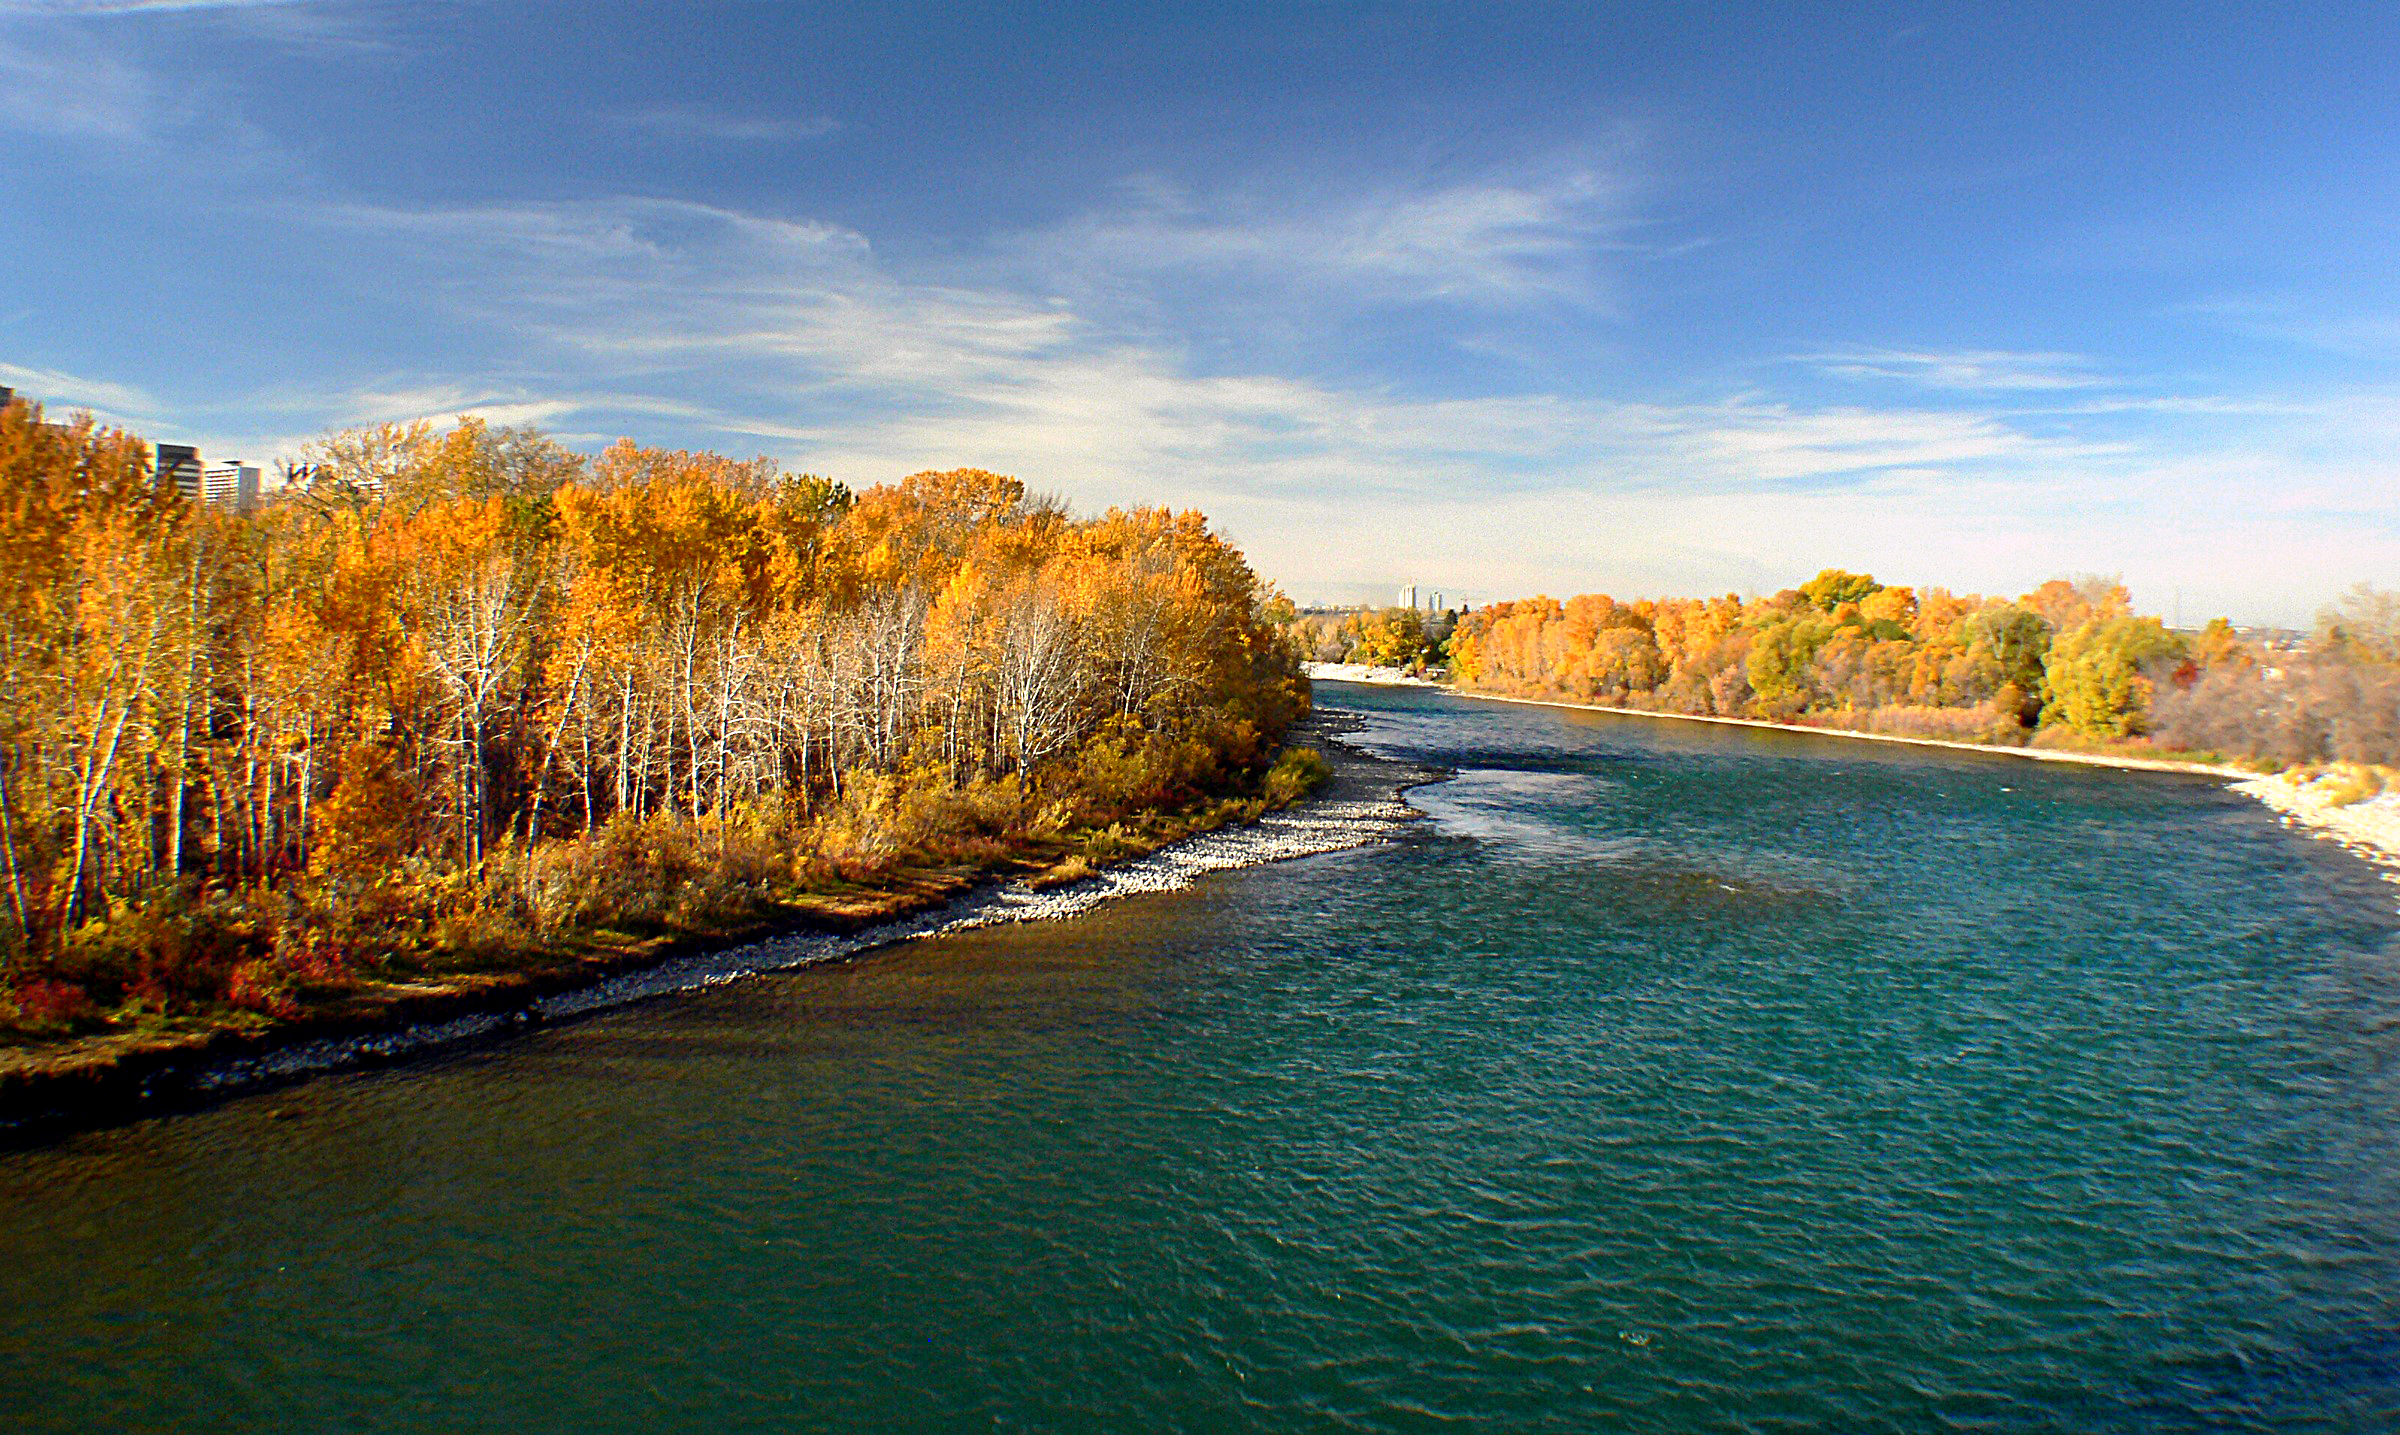
landscape, sea, coast, tree, water, nature, wilderness, mountain, architecture, morning, shore, lake, river, cliff, dusk, evening, reflection, autumn, reservoir, waterway, body of water, calgary, bowriver, albertacanada, autumncolour, landform, geographical feature